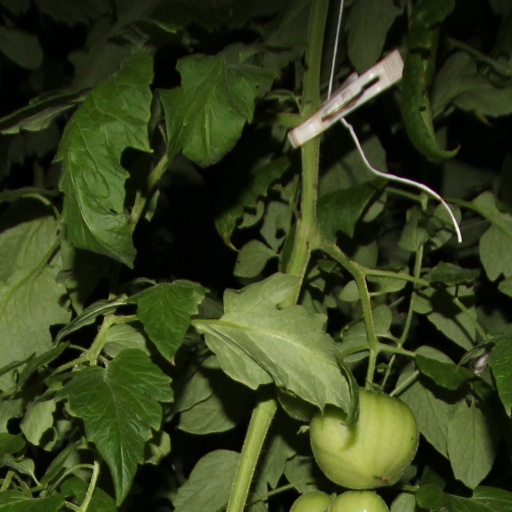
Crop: tomato